Basilica of Saint Stanislaus Kostka

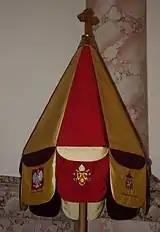
Umbraculum indicating status as a basilica

The Basilica of Saint Stanislaus Kostka was designed during the winter of 1893–4 in the Polish Cathedral Style (it has also been attributed to the Romanesque style) by the Winona architectural firm of C.G. Maybury and Son, which had also designed Sacred Heart-Saint Wenceslaus Church in nearby Pine Creek, Wisconsin. The old church was demolished in the spring of 1894, under the direction of then-pastor Reverend Antoni Klawiter. While the new one was built, the parishioners worshiped in the nearby Bohemian parish of Saint John Nepomucene. The foundation stone was laid by the new pastor, Reverend Jakub W.J. Pacholski, on October 28, 1894. The Basilica was dedicated on Thanksgiving Day November 28, 1895, by the Most Reverend Joseph B. Cotter, Bishop of Winona. From the very beginning, the Basilica's great golden dome dominated the skyline of Winona, testifying to the piety and thrift of the Kashubian Polish community which built it at the then-exorbitant cost of $86,000.